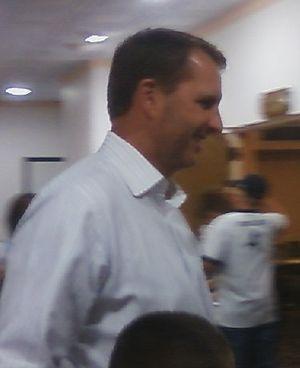
Ty Detmer est un joueur de football américain qui évoluait en tant que quarterback ayant évolué dans la National Football League.